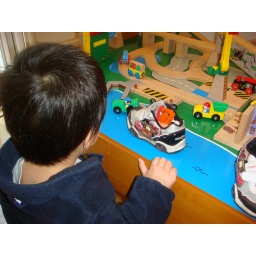
Literalism - sort of. Tiger toy riding in car shoe on toy train table